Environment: real
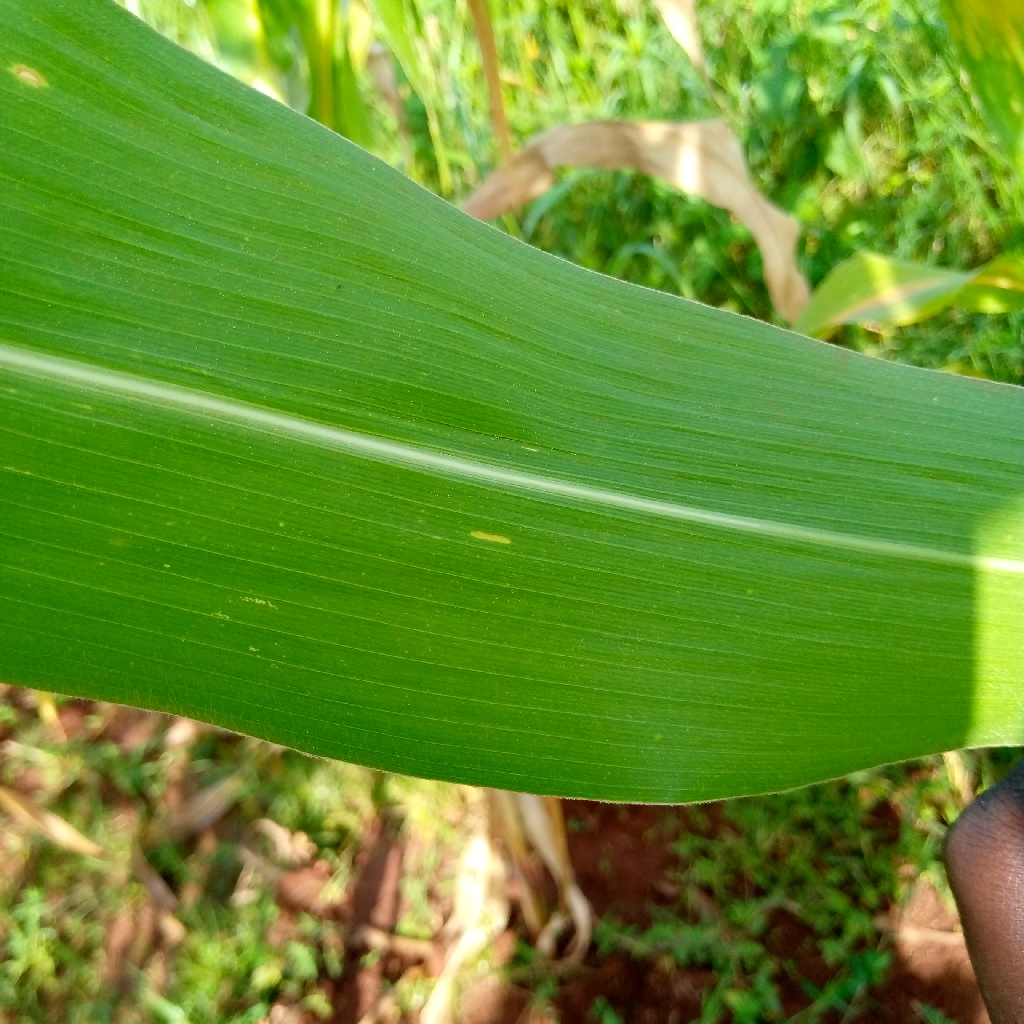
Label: healthy